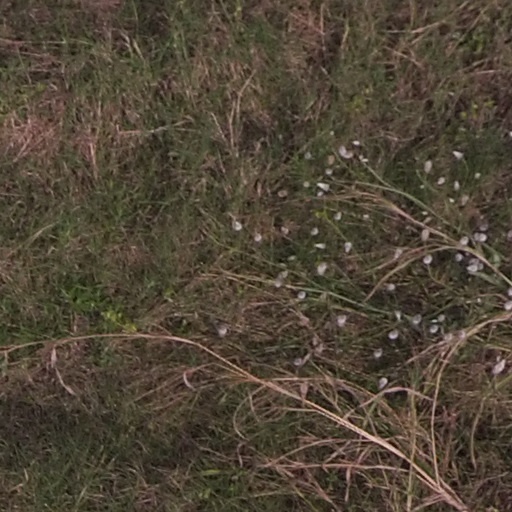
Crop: maize; corn